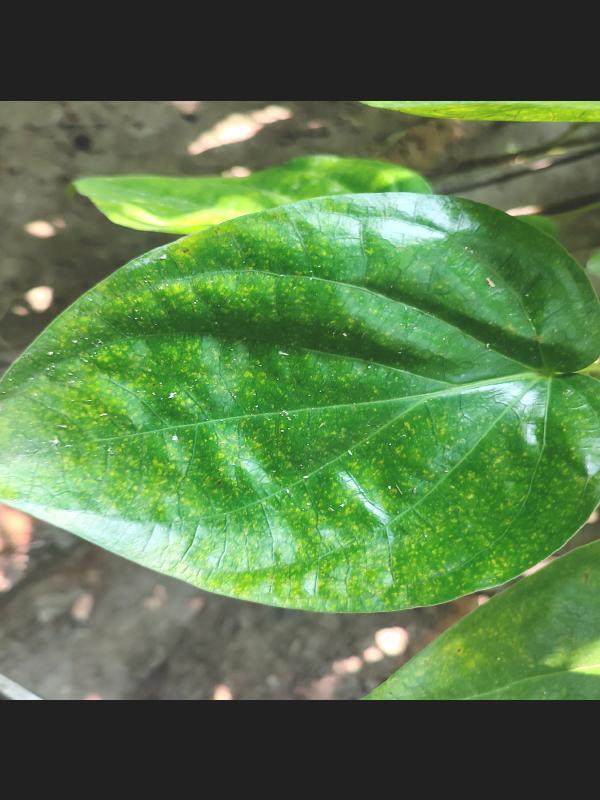
Label: Healthy_Leaf